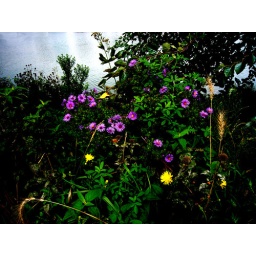
An orange cat wandered around Tom's backyard. Thin, orange, wary. Tom says the rabbits are catching the mice.